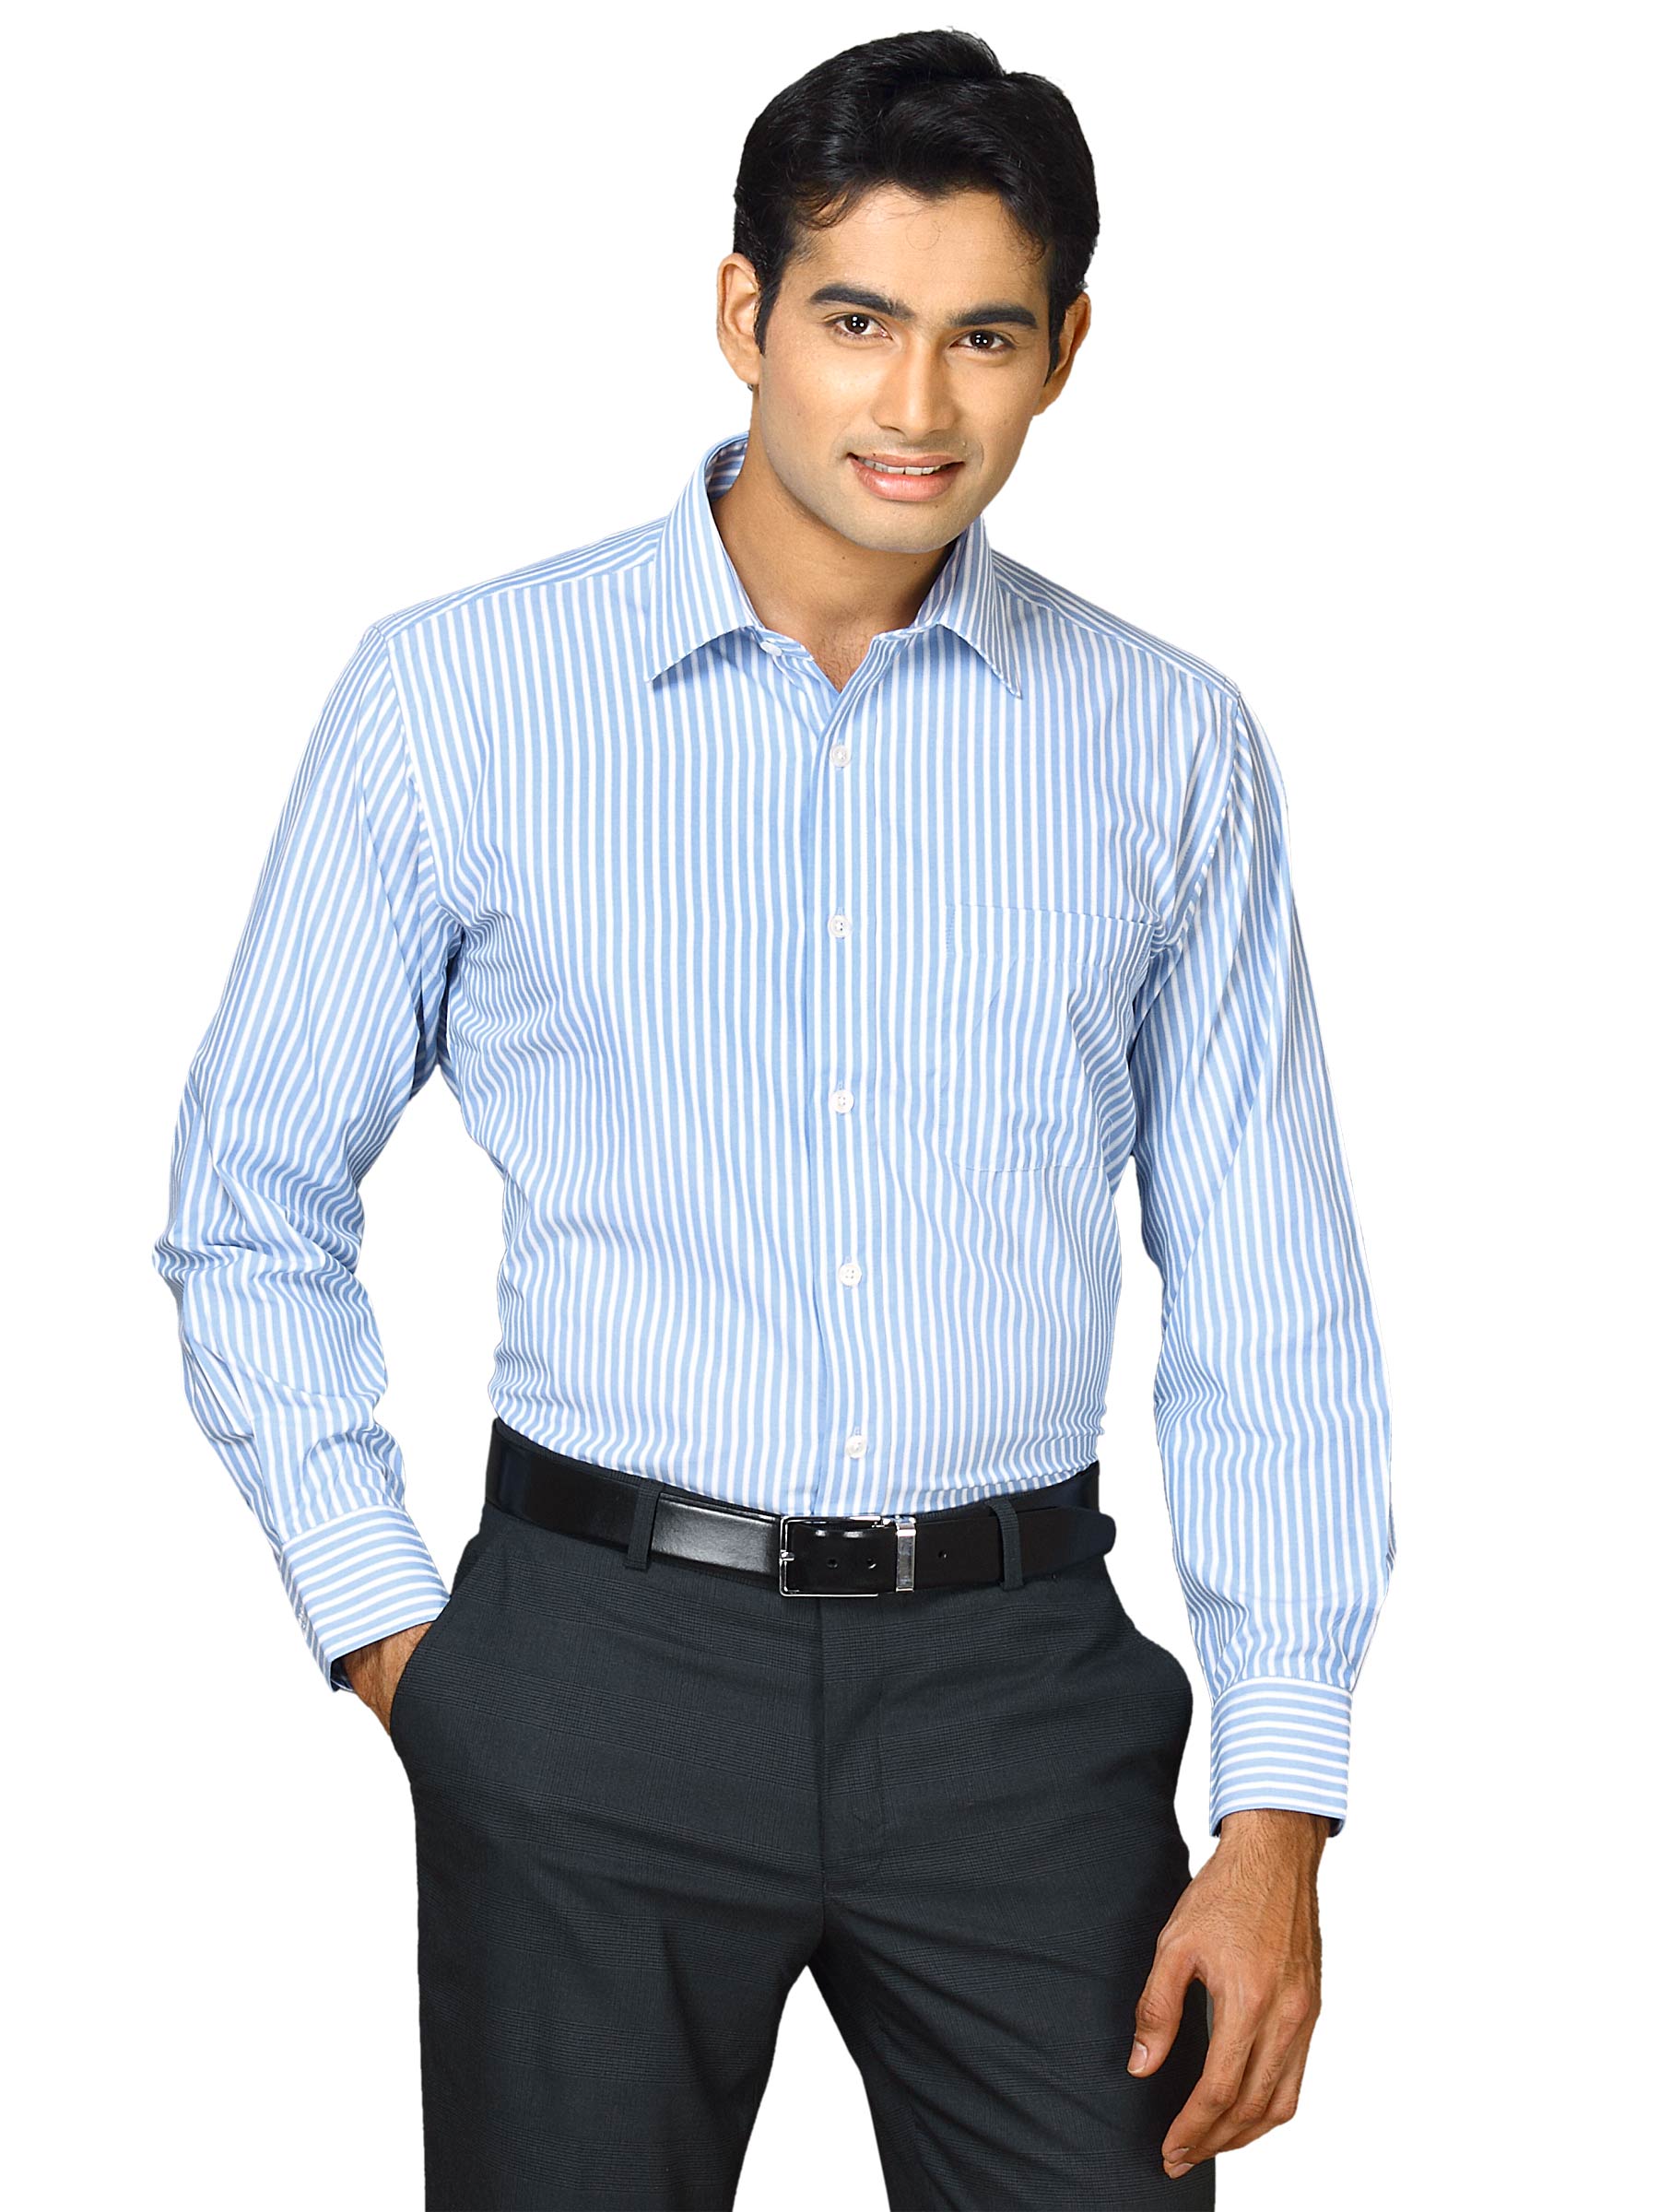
John Miller Men blue white stripe Blue Shirts
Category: Apparel / Topwear / Shirts
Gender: Men
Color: Blue
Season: Fall 2011
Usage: Formal